Court Martial (2020 film)

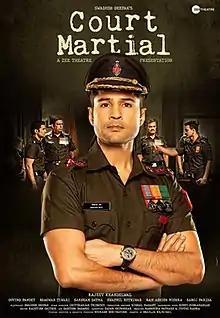
Film poster

Court Martial is a 2020 Indian Hindi-language web drama film directed by Sourabh Srivastava. The film stars Rajeev Khandelwal, Saksham Dayma and Swapnil Kotriwar in the main lead roles. The film script was based on the teleplay written by Swadesh Deepak in the 1980s. The film follows the role of Bikash Roy who is an extremely sharp minded defensive lawyer goes into deep ideology to bring the shocking revelation and truth behind the brutal assault of a senior army officer by a junior ranked army personnel. The film is set on the backdrop of military court. The film was released on ZEE5 on 6 May 2020.